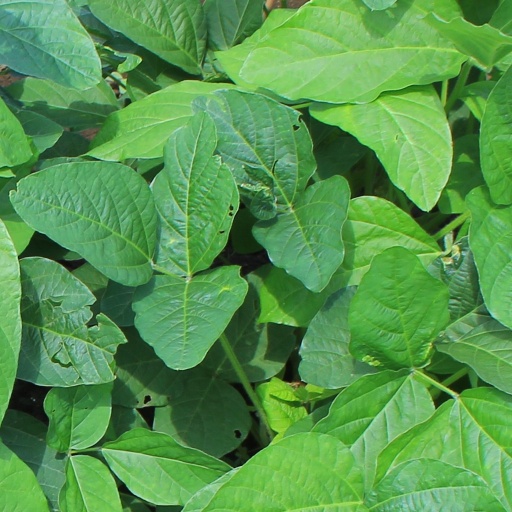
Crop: soybean